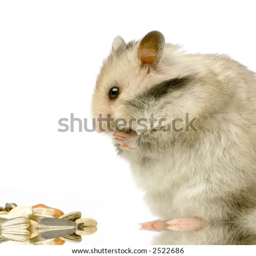
profile of animal standing up and looking the food in front of a white background